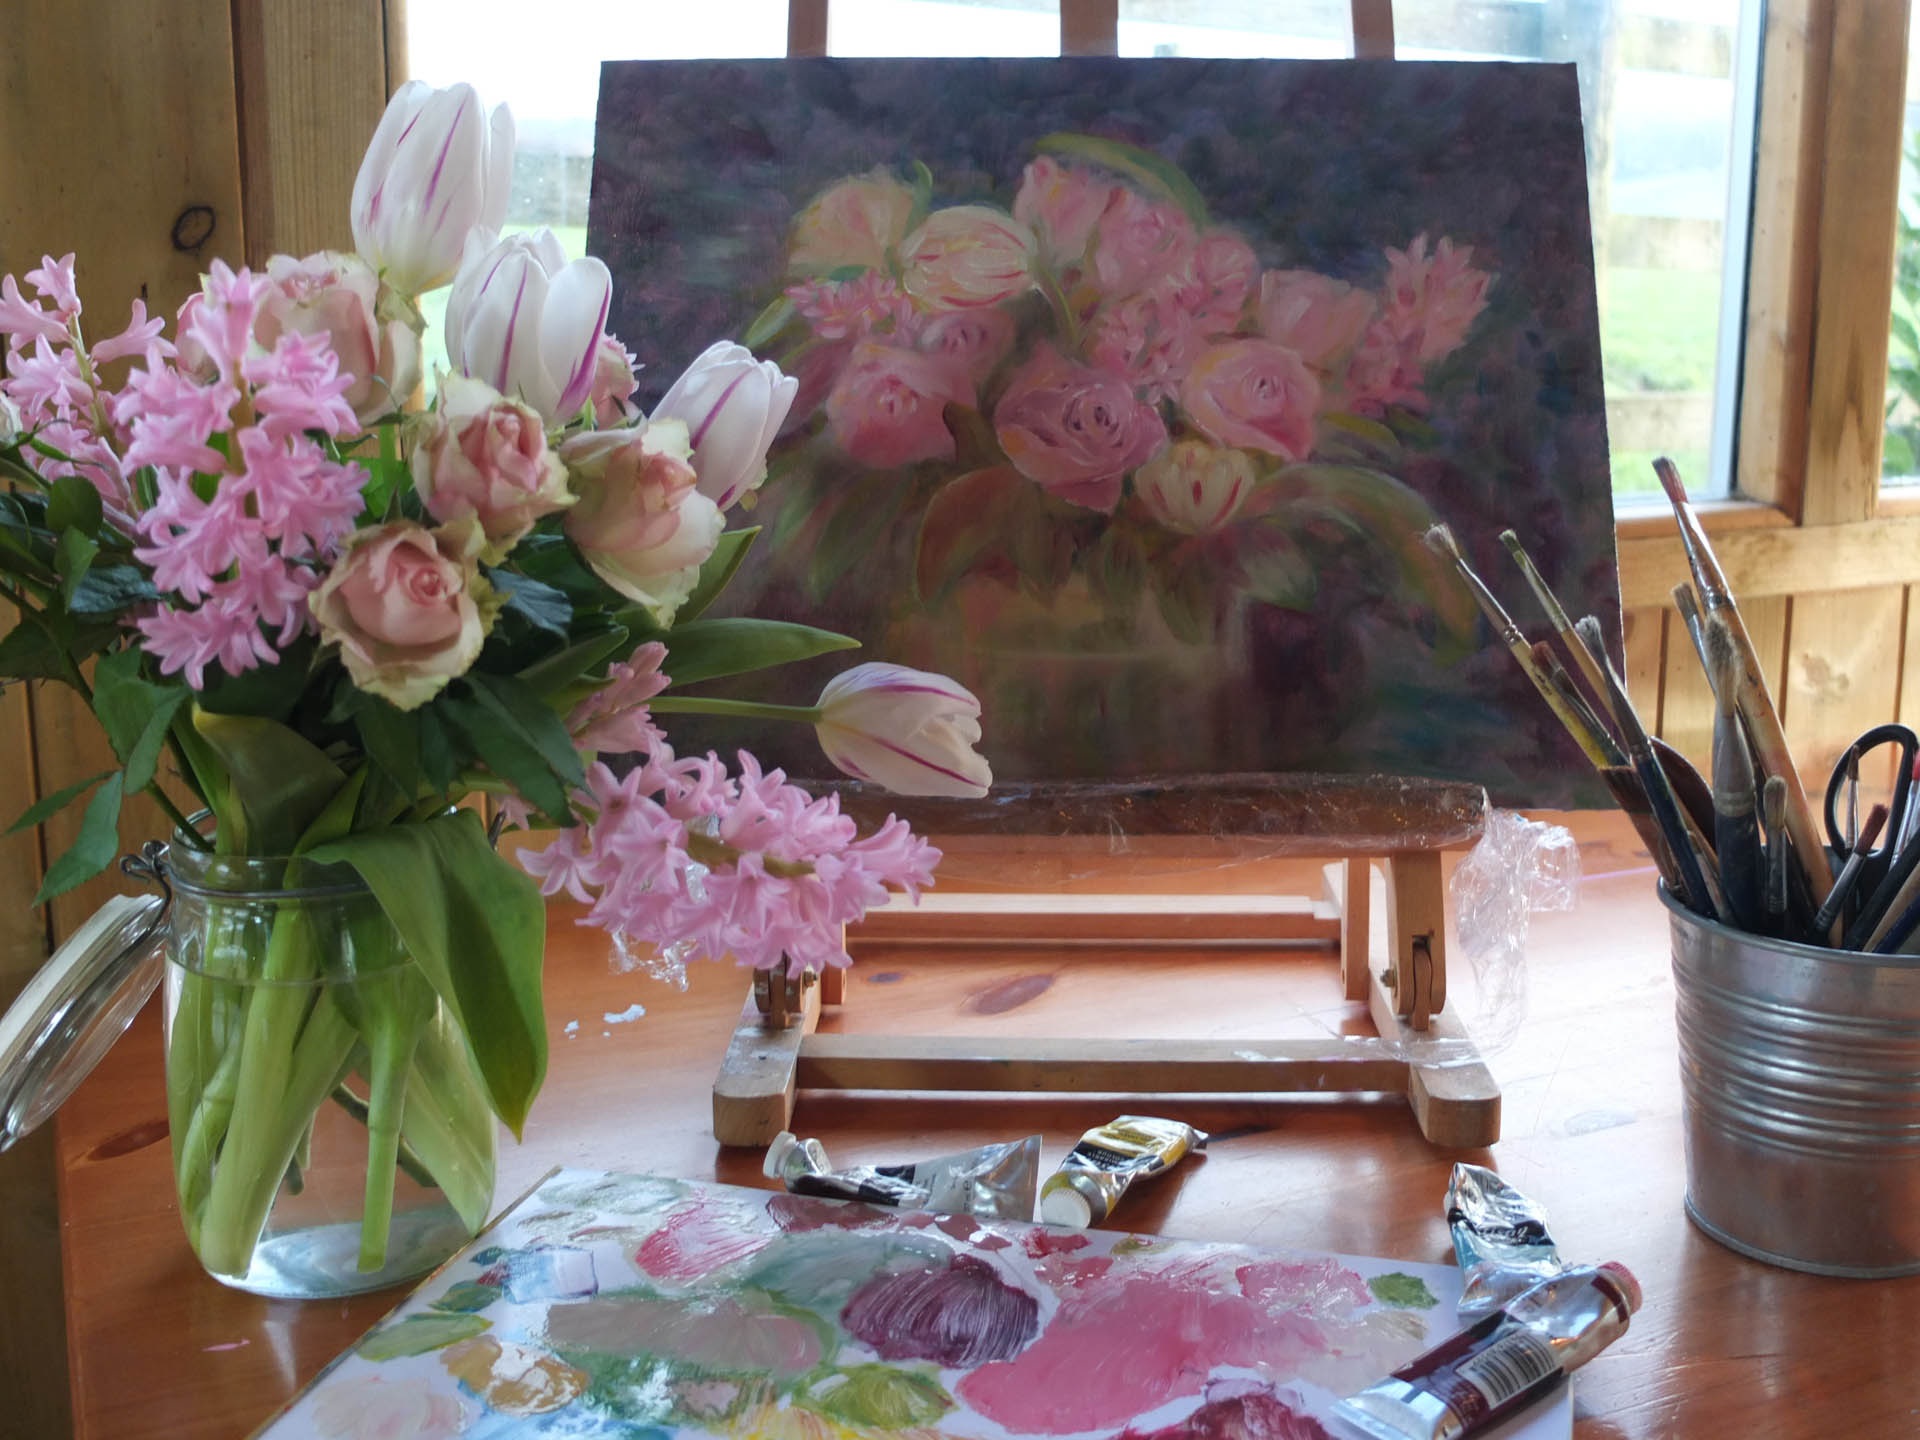
nature, plant, flower, brush, floral, bouquet, spring, colourful, artistic, artist, paint, pink, still life, artwork, painting, flowers, art, palette, drawing, creativity, oil paint, oil, floristry, retail, canvas, easel, flower bouquet, floral design, centrepiece, flower arranging